History of Southampton

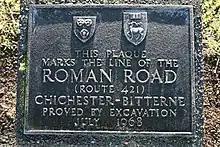
Plaque marking the site of the Roman road on Freemantle Common

But the fact that there was a Roman settlement at what is now Bitterne Manor is not disputed. Archaeological finds at what is believed to be "Clausentum" show the site to have been an important trading port with some significant buildings. Traces of a Roman Road on a line running from Bitterne Manor to Wickham have also been found. Elsewhere possible evidence of Roman-era farming was found on the site of what is now St Mary's Stadium.